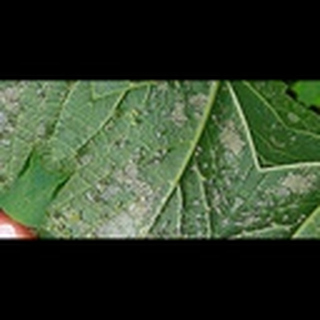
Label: cotton_aphids